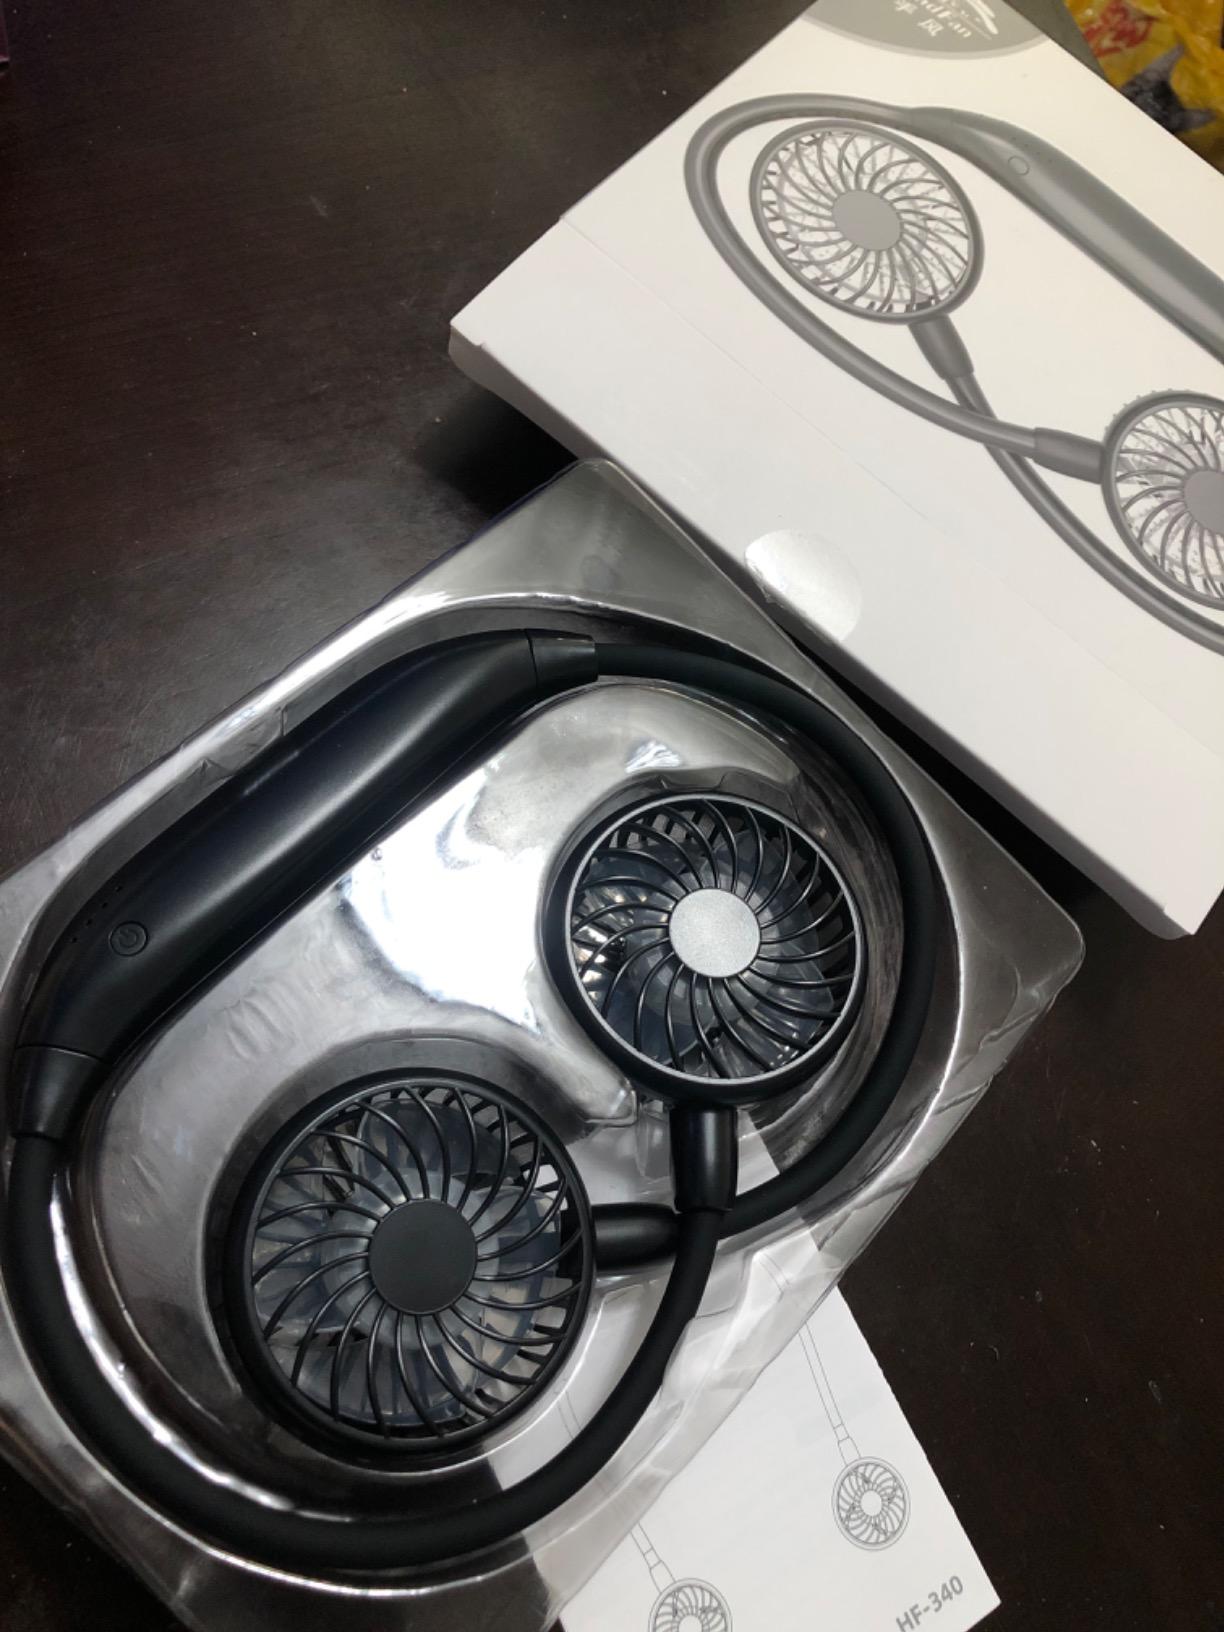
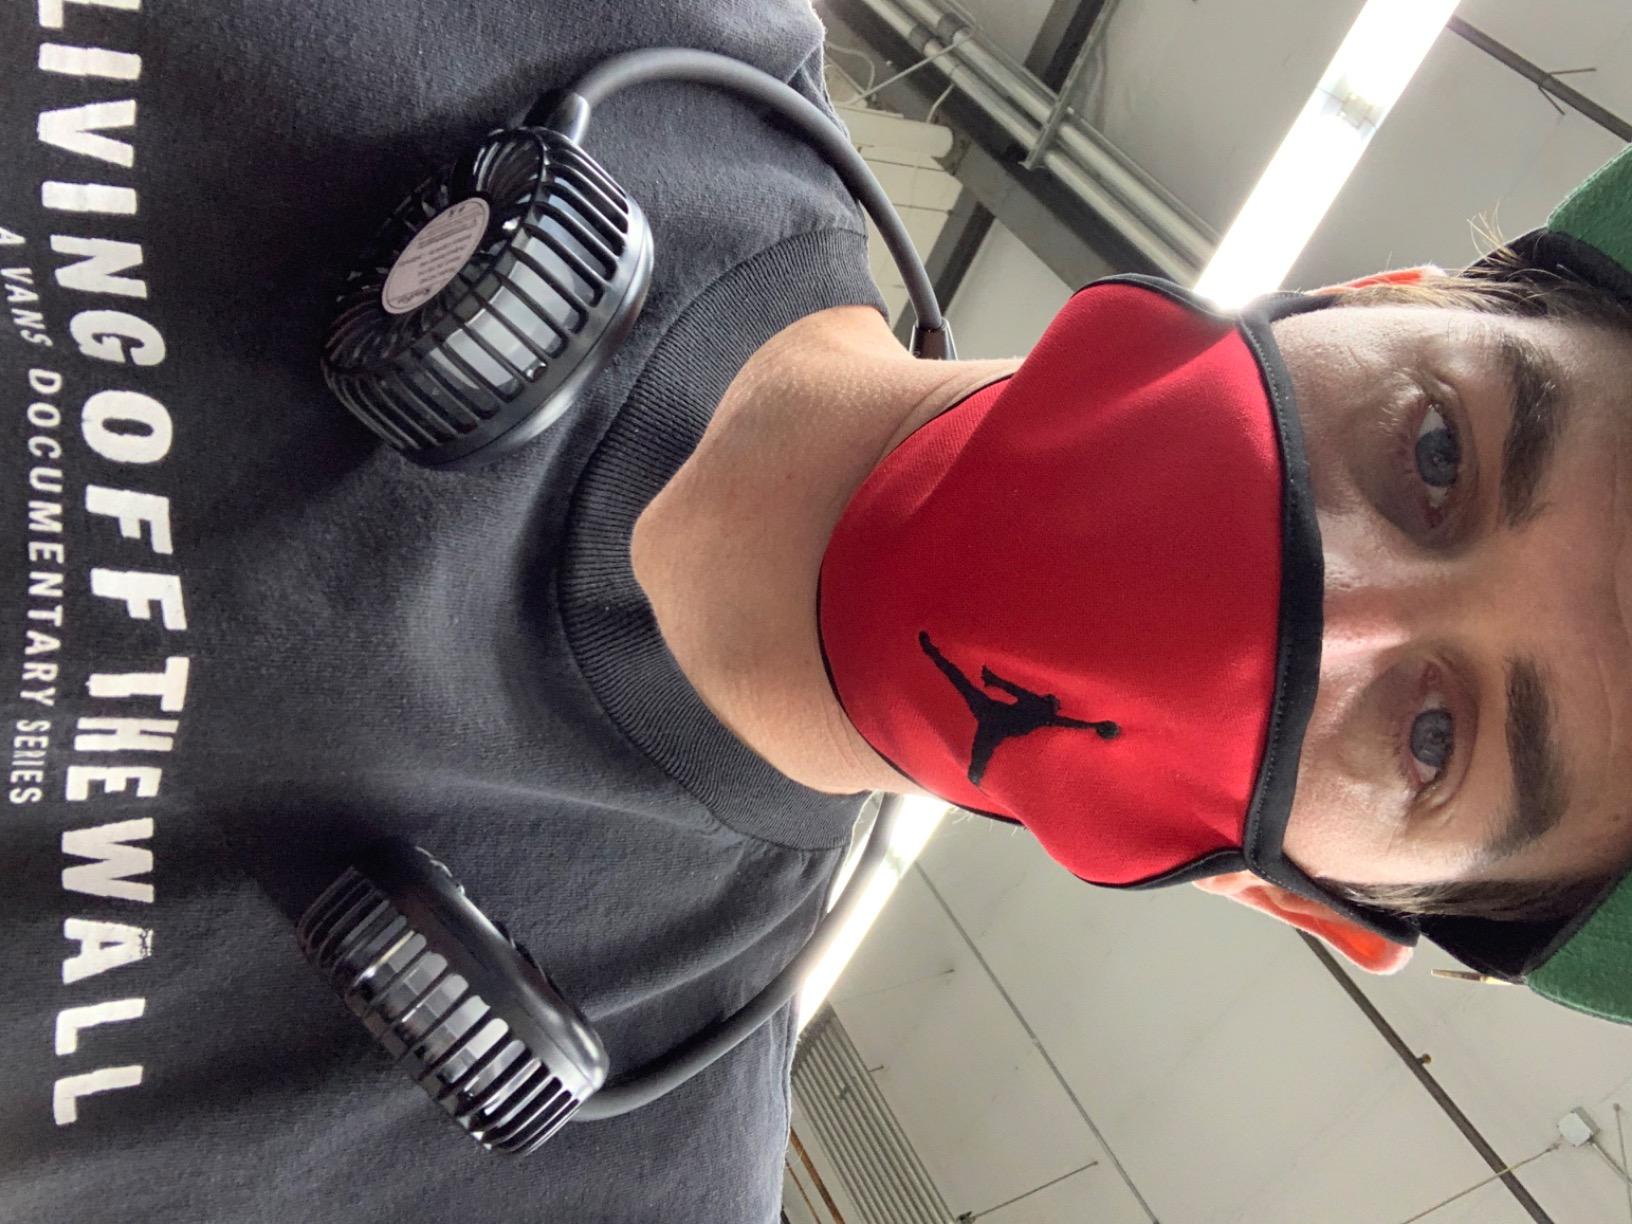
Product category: fan
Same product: yes